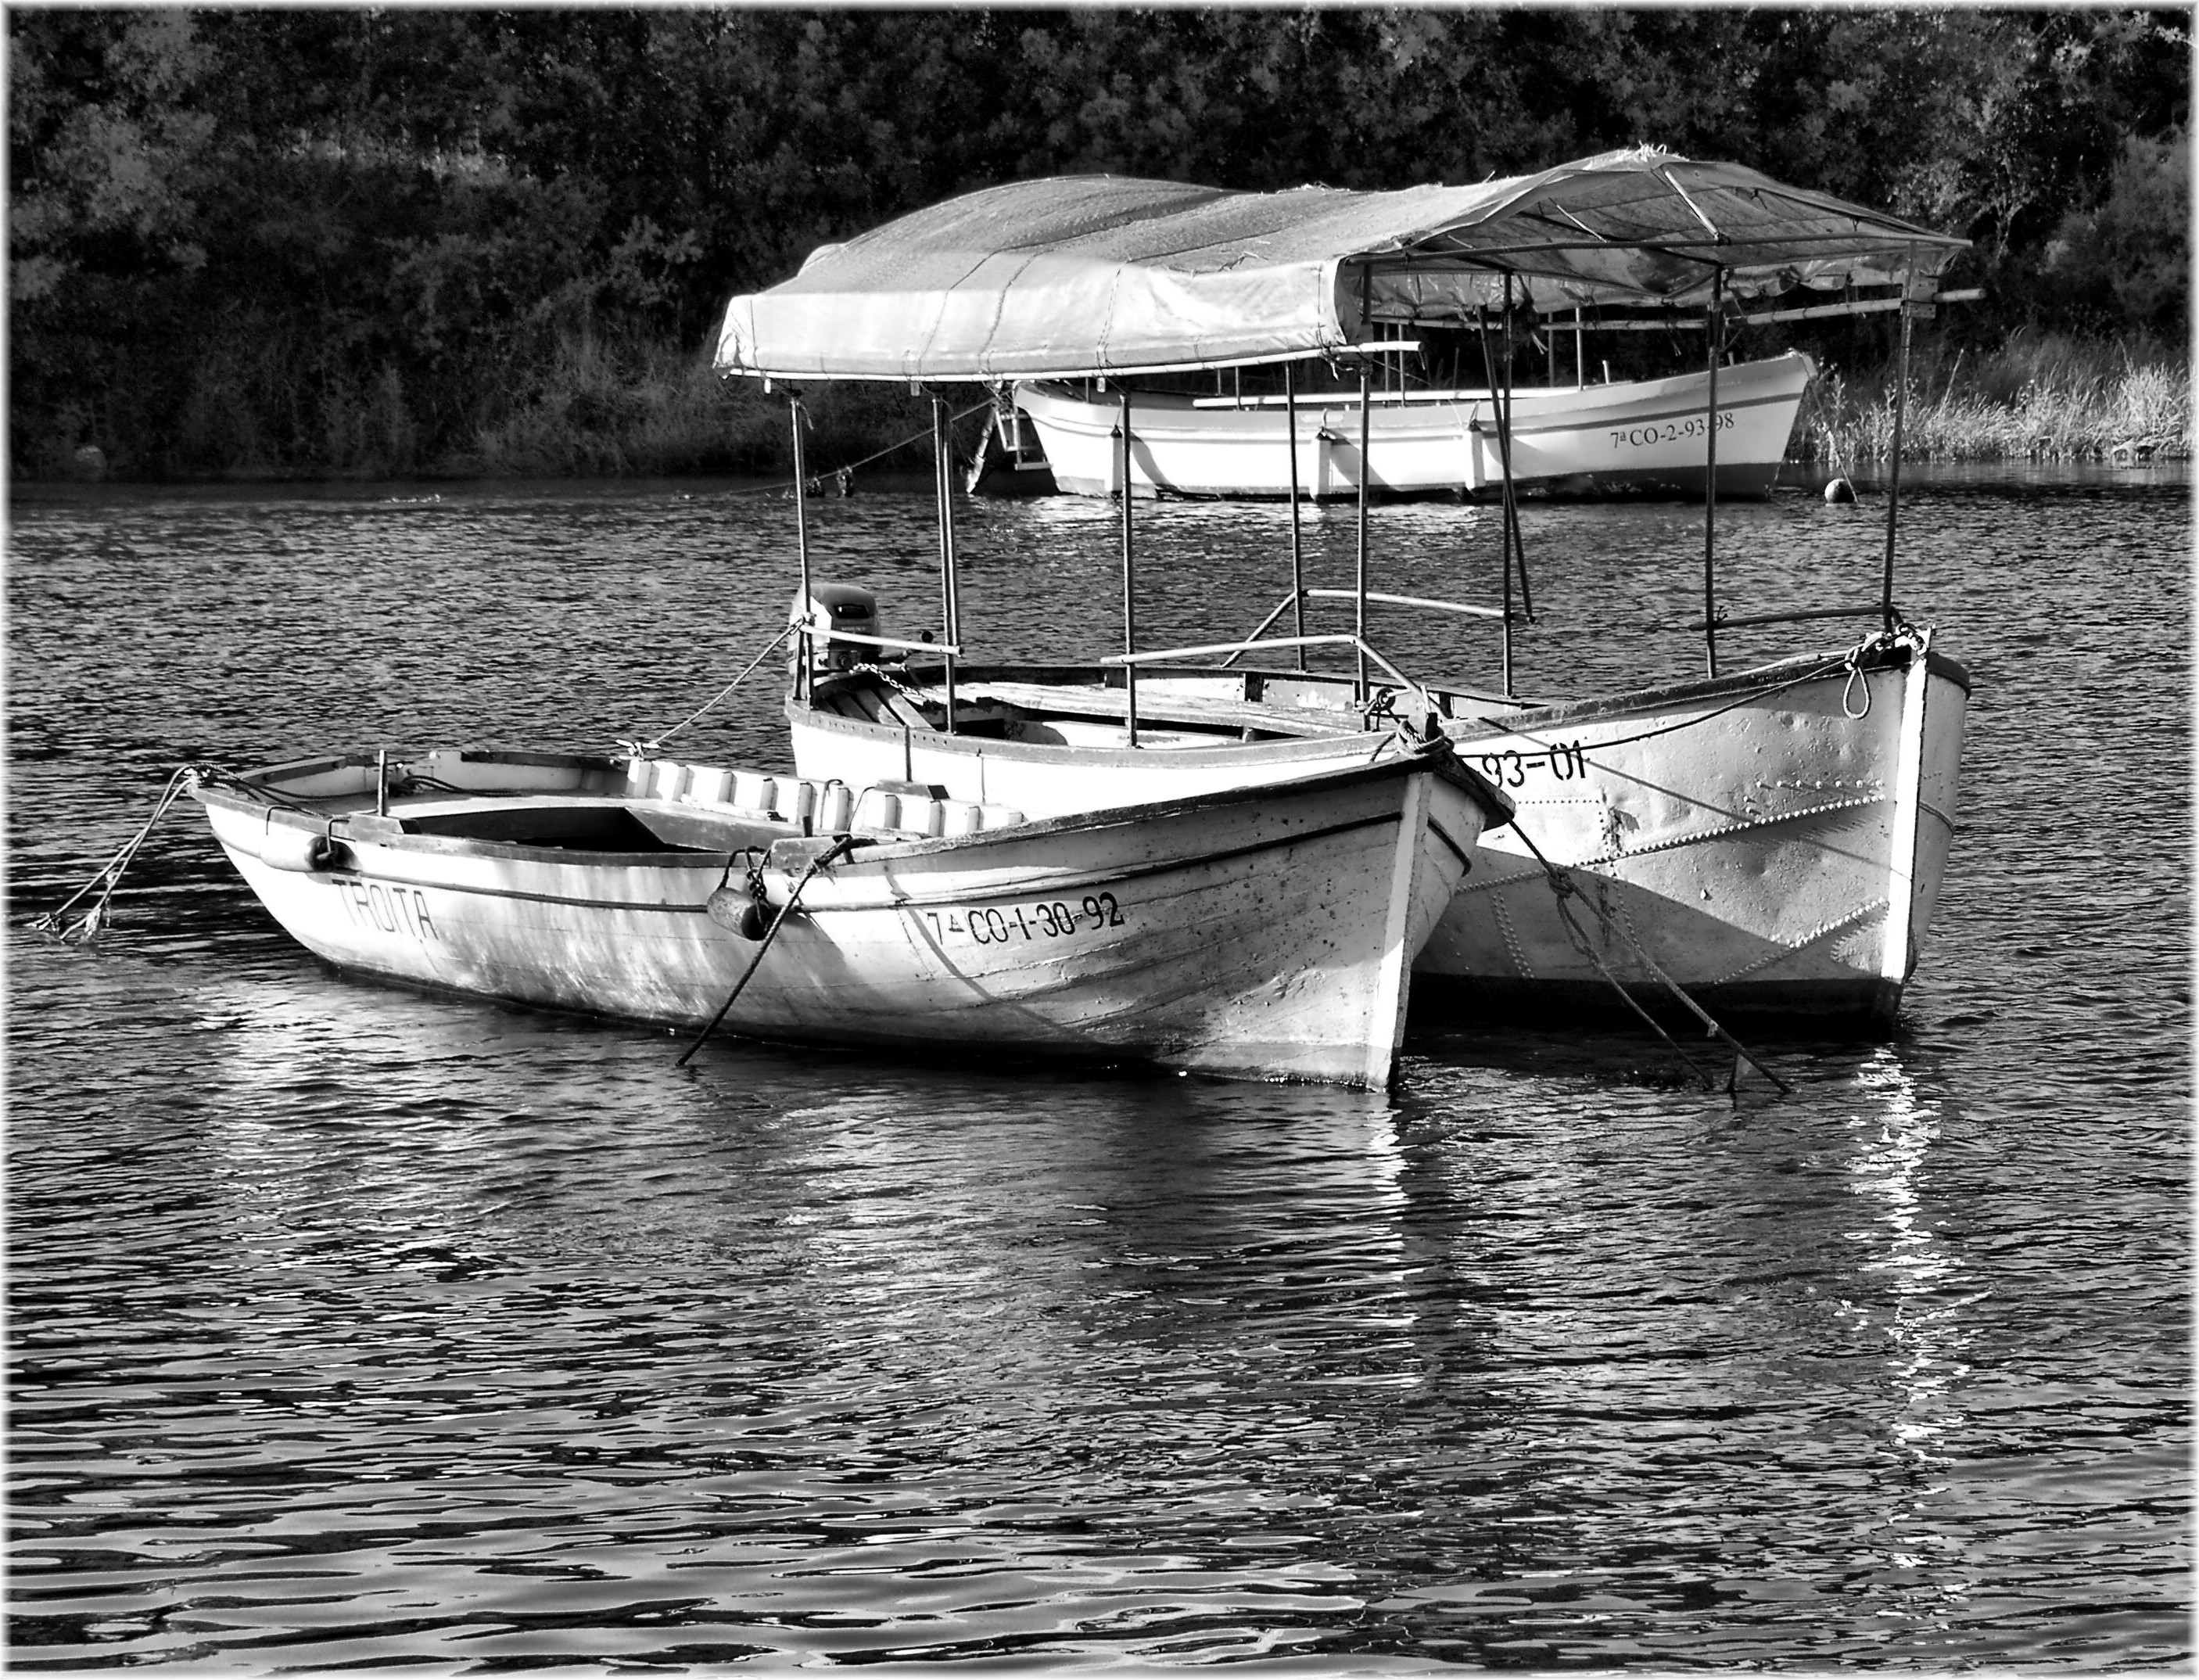
sea, black and white, boat, vehicle, monochrome, cool image, watercraft, barque, fishing vessel, monochrome photography, watercraft rowing